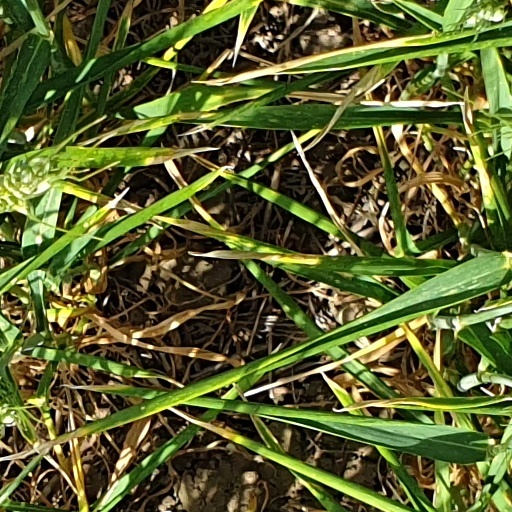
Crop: wheat